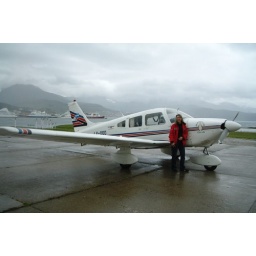
Here I am standing in the rain for a shot with the plane I flew. Their planes are all Pipers...my favorite.